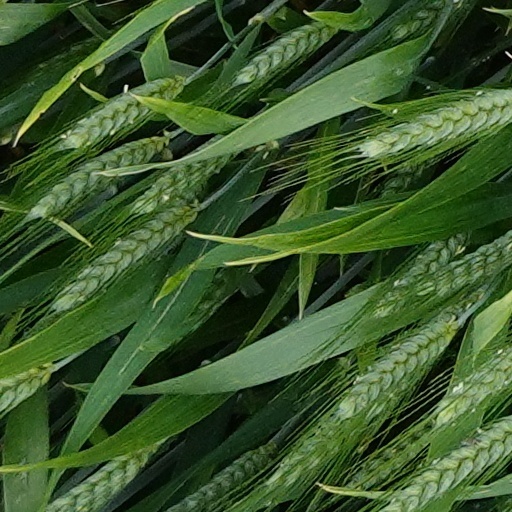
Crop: wheat